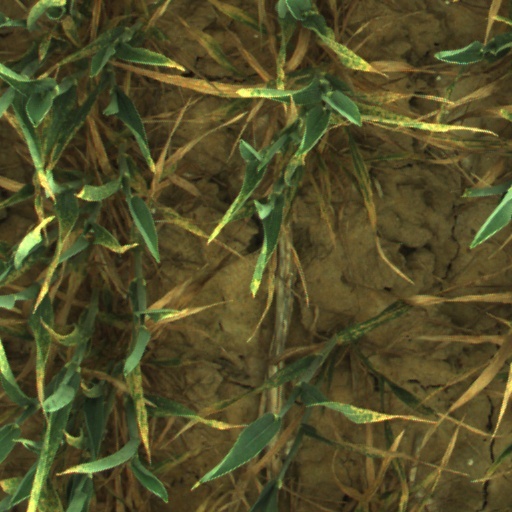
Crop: wheat